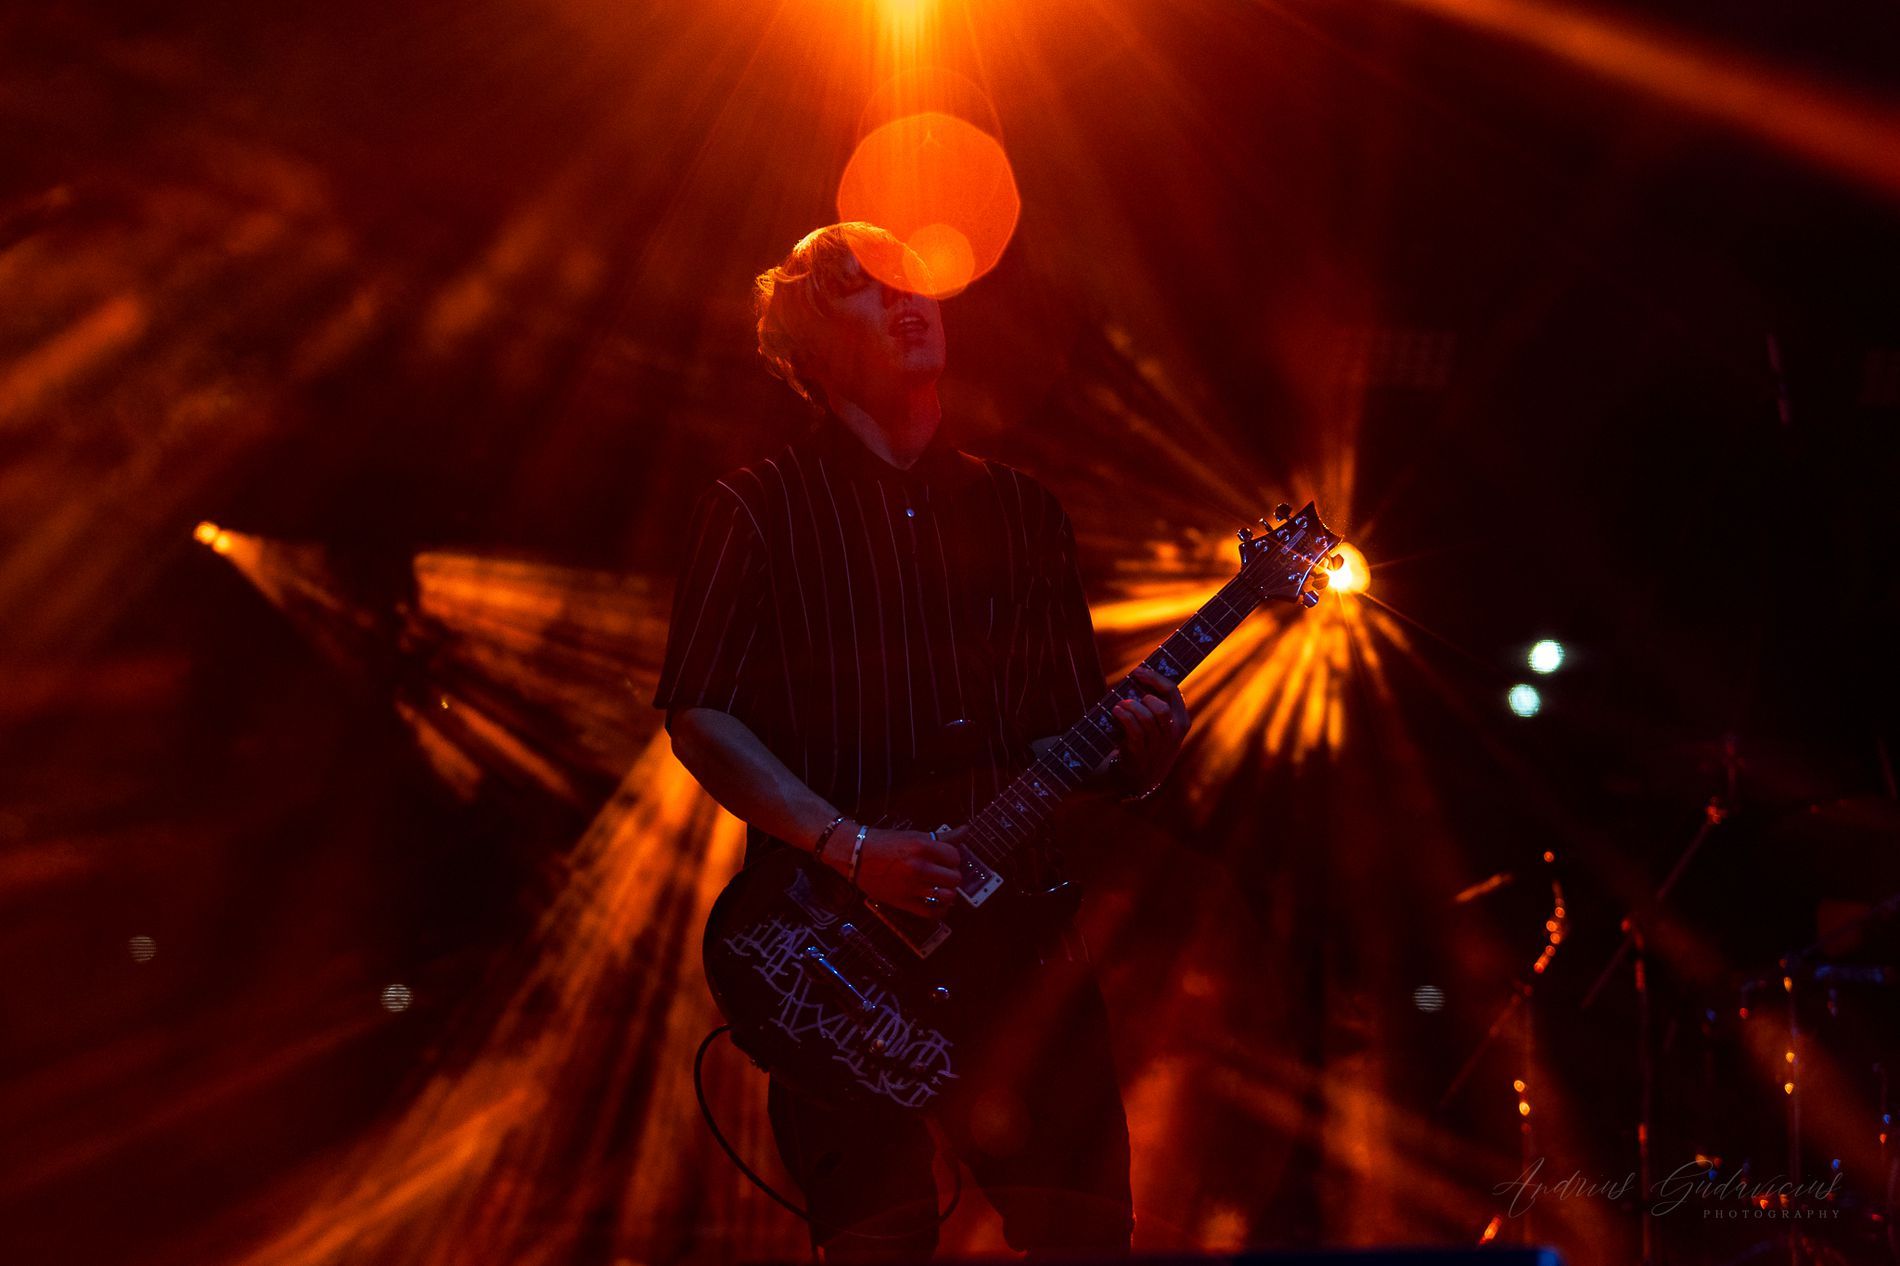
Fiery Strings
A guitarist is immersed in the moment, bathed in an intense display of warm, fiery stage lights. His silhouette stands out against the dramatic backdrop of golden-orange beams radiating from behind, creating a halo effect around his figure.
A low-angle shot, emphasizing the power and presence of the guitarist on stage. The slightly upward perspective, combined with the dramatic lighting and lens flare, gives the image an almost celestial aura, capturing the intensity and emotion of live music.
Labels: Concert, Crowd, Person, Lighting, Guitar, Musical Instrument, Adult, Male, Man, Guitarist, Leisure Activities, Music, Musician, Performer, Rock Concert, Face, Head, Light, Electrical Device, Microphone, Urban, Stage, Flare, Electric Guitar, Watermark
Camera: Canon Canon EOS R6
Lens: EF70-200mm f/2.8L USM, Canon EF 70-200mm f/2.8 L
Aperture: F3.2
Exposure: 1/640 sec
ISO: 1250
Focal length: 100.0 mm